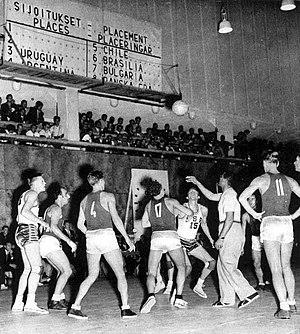
Résultats du tournoi de basket-ball aux Jeux olympiques d'été de 1952 à Helsinki.
L’équipe d'Union soviétique de basket-ball représentait la Fédération d'Union soviétique de basket-ball lors des compétitions internationales, notamment aux Jeux olympiques d'été et aux championnats du monde.